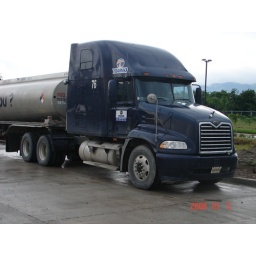
This powerful truck works hard each day handling fuel for the power plant in that I work for